Head cone

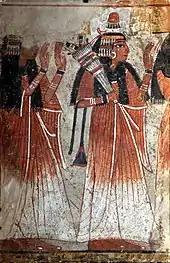
Painting of the 13th century BCE showing women in ceremonial attire, one at least wearing a perfume cone.

Head cones, also known as perfume cones or wax cones, were a type of conical ornament worn atop the head in ancient Egypt. They are often depicted on paintings and bas-reliefs of the era, but were not found as archaeological evidence until 2009, according to research published in 2019.